William B. Evans

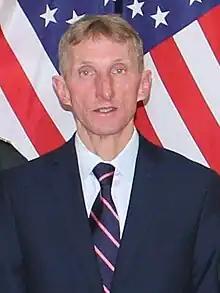
Evans in 2019

William B. Evans (born February 23, 1958) is currently serving as the executive director of public safety and chief of police of Boston College. Previously, Evans was the commissioner of the Boston Police Department from January 2014 until August 2018. Evans served as interim commissioner from November 2013 until he was permanently appointed by newly elected mayor Marty Walsh. He announced his retirement from the Boston Police Department in July 2018. He currently serves as the chief of the Boston College police department. A graduate of Suffolk University, Evans holds a master's degree in cybersecurity from Boston College and another master's in criminal justice from Anna Maria College. He is also a graduate of the FBI’s National Academy, FBI's National Executive Institute , Department of Homeland Security Post Naval Executive Leaders Program and received several certificates from the Kennedy School of Government at Harvard University in subjects ranging from homeland security to preparedness leadership. He is active in several professional organizations, including the International Association of Chiefs of Police and the Major Cities Chiefs Association, and is currently an adjunct professor at Boston College and Boston University .